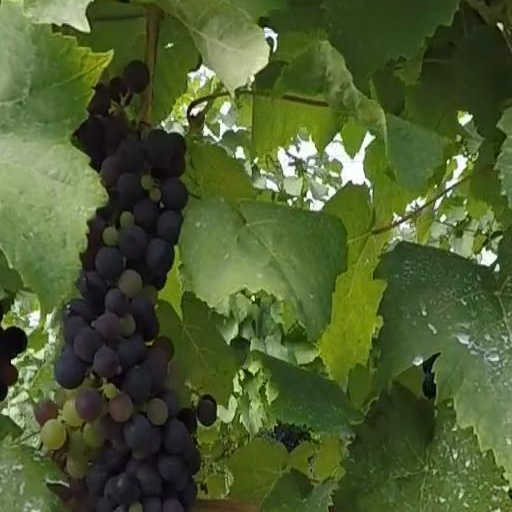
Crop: grape